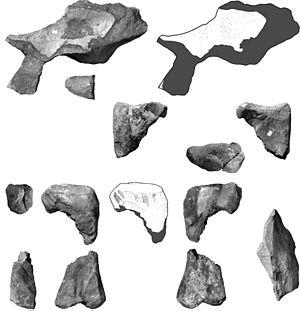
Cruxicheiros, signifiant « mains croisées », est un genre de dinosaures théropodes du Jurassique retrouvé en Angleterre. L'espèce-type, Cruxicheiros newmanorum, a été décrite par Roger Benson et Jonathan Radley en 2010. Le nom générique Cruxicheiros provient d'un mélange du latin crux et du grec cheiros, en référence à la carrière où les fossiles ont été retrouvés. Le nom spécifique newmanorum a été donné en l'honneur de la famille Newman, propriétaire de la carrière.